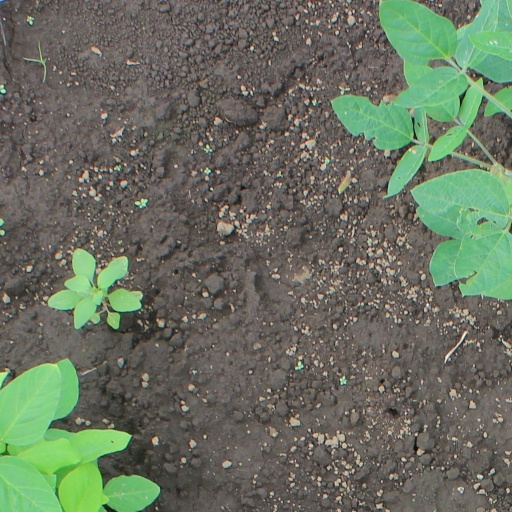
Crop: soybean